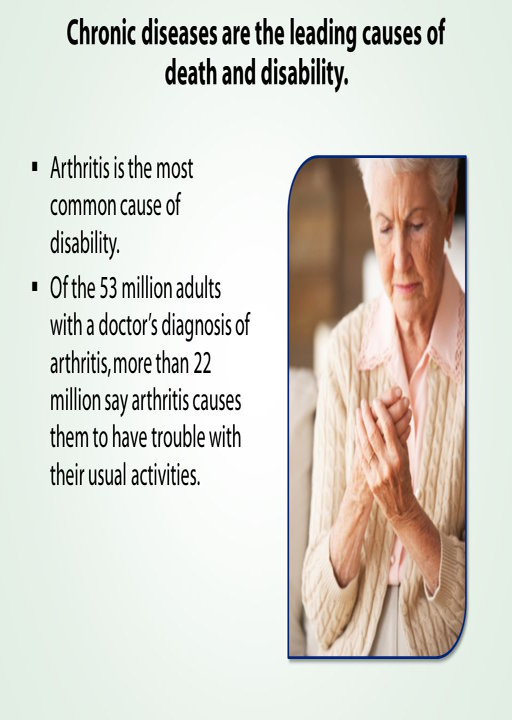
chronic diseases are the leading causes of death and disability .